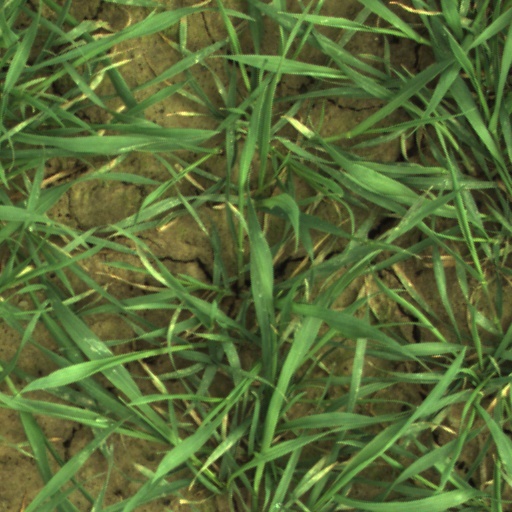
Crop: wheat